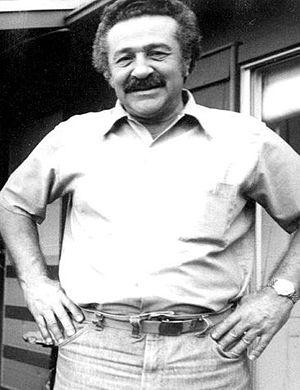
Nathan Oliveira, né le 19 décembre 1928 à Oakland et mort le 13 novembre 2010 à Palo Alto, est un peintre, graveur et sculpteur américain.